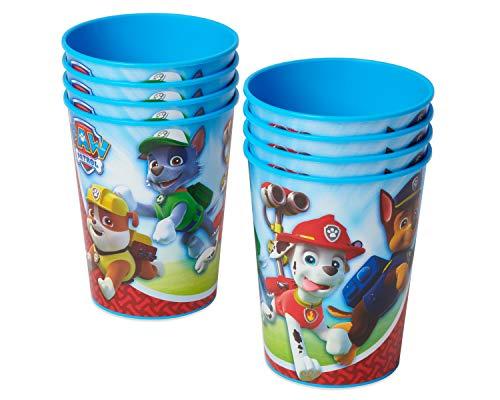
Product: American Greetings Paw Patrol Party Supplies Bundle Pack for 8 guests (42-Count)
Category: Toys & Games | Party Supplies
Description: Paw Patrol party bundle includes Plates, cups, napkins, table cover and banner decoration for a celebration of 8 Total guests.
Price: $19.99
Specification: ProductDimensions:14x0x6.5inches|ItemWeight:2.56ounces|ShippingWeight:2.56ounces(Viewshippingratesandpolicies)|ASIN:B07W7VWZ2Z|Itemmodelnumber:6459314|Manufacturerrecommendedage:12months-8years